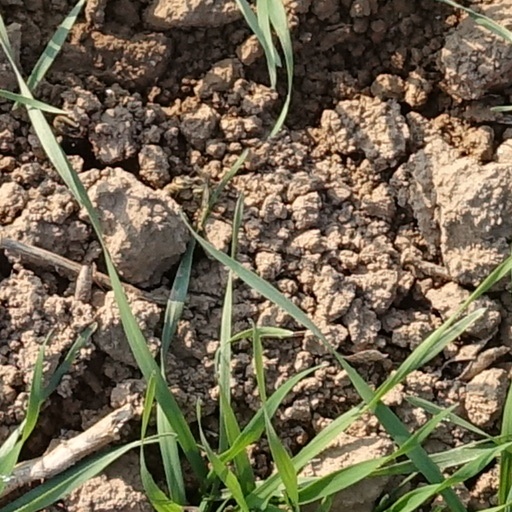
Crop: wheat